Kamala Beach

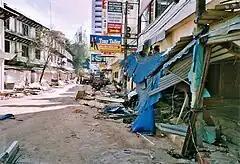

On 26 December 2004, a tsunami wave caused by the Indian Ocean earthquake struck major west coast beaches of Phuket, and Kamala suffered severe damage.